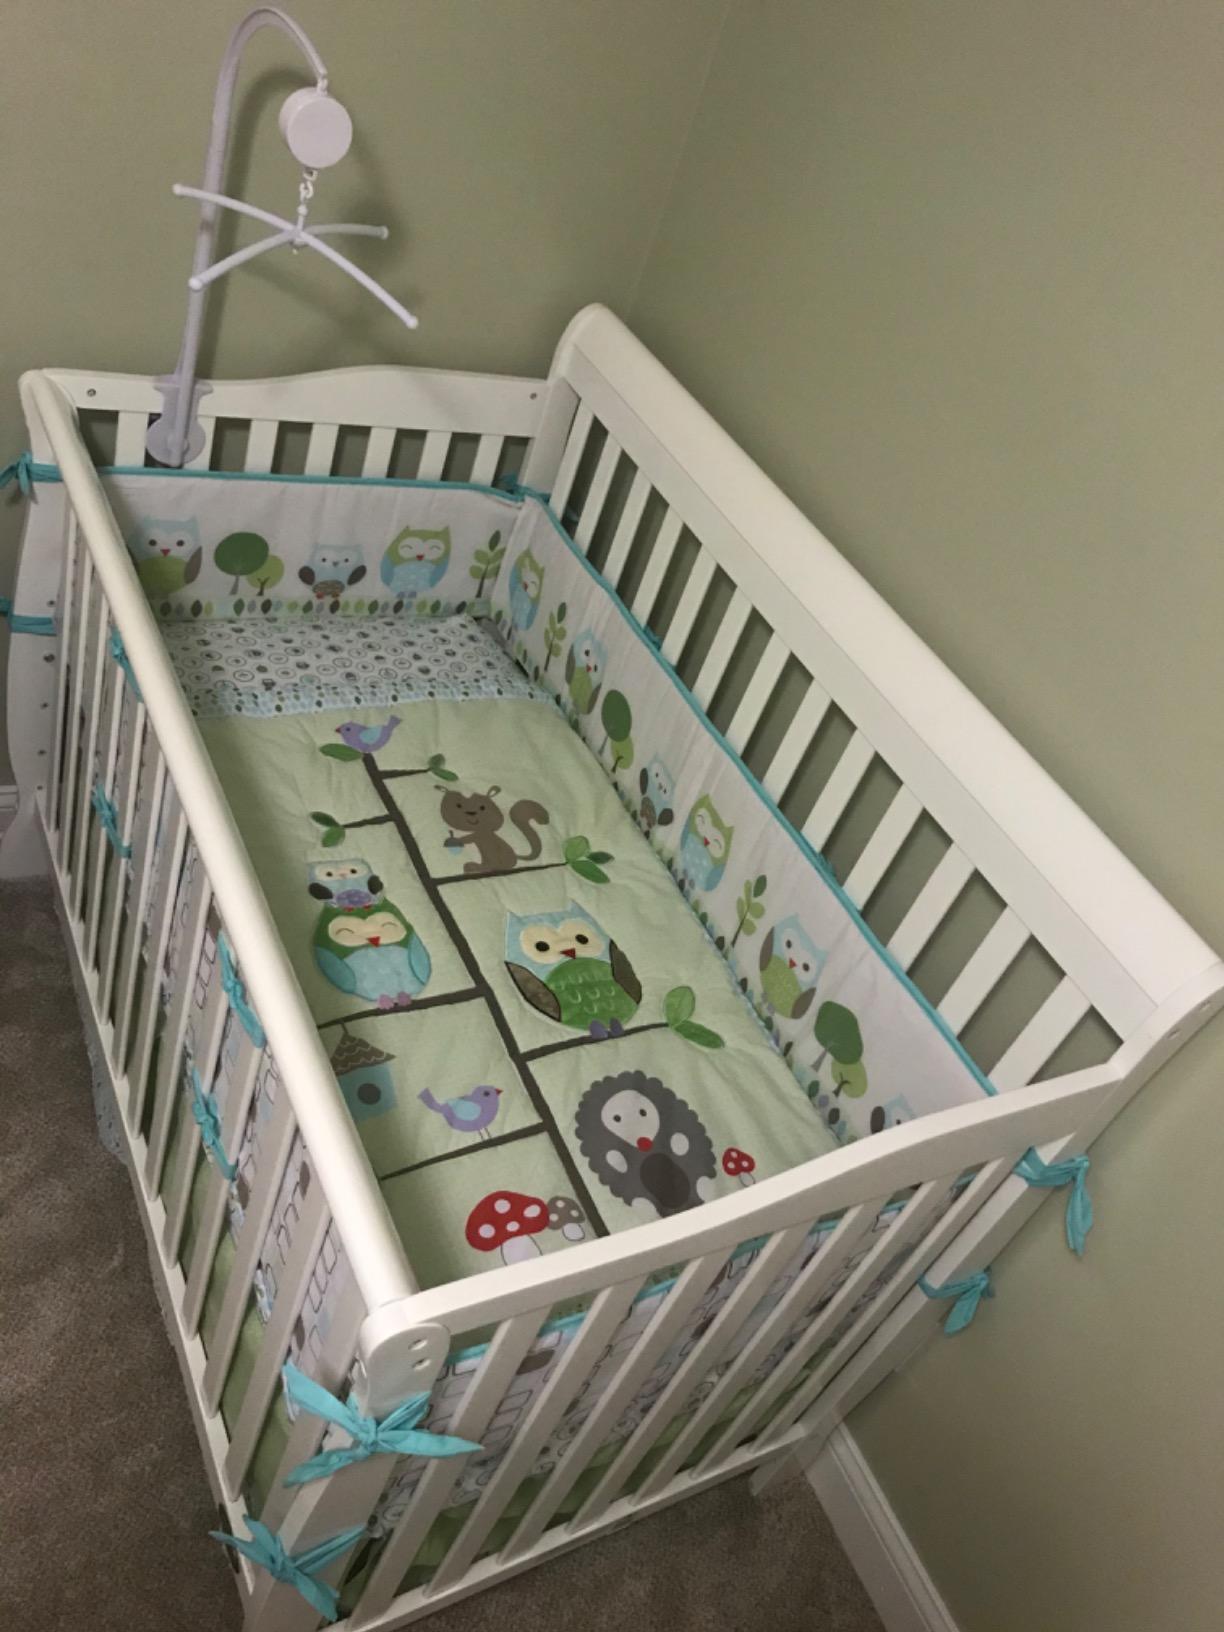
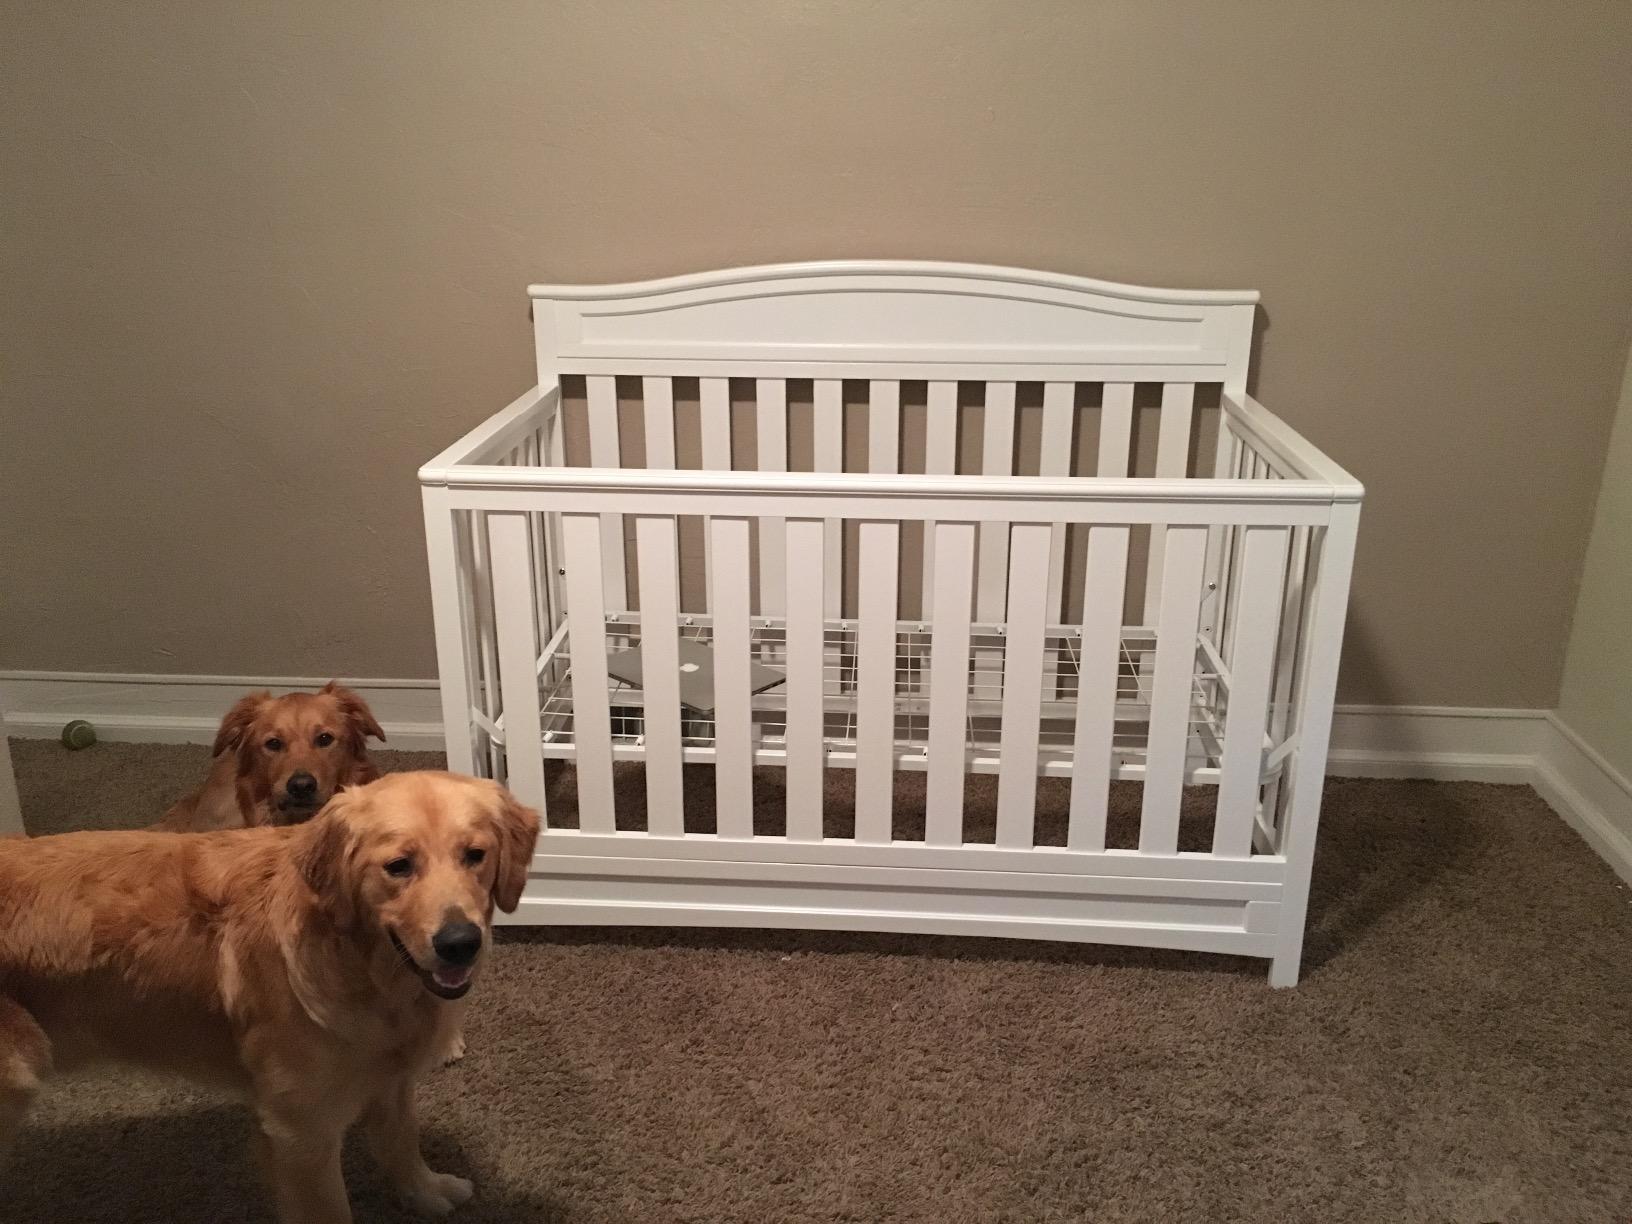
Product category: products_crib
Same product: no